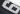
Number: 6